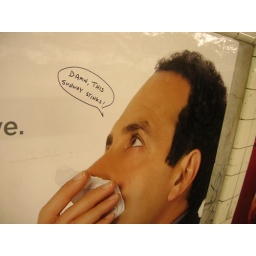
monk in the 23rd street C train station